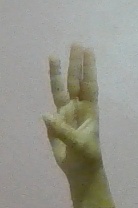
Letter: thaa